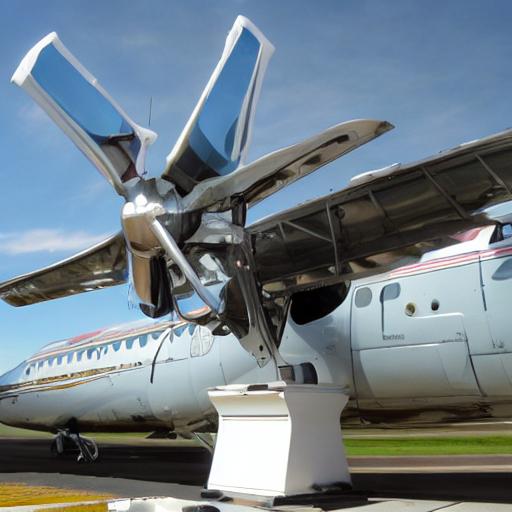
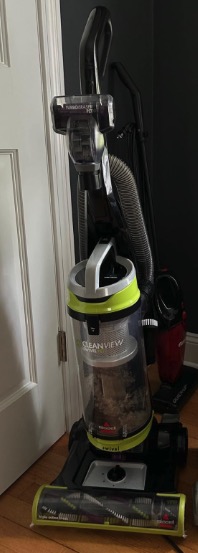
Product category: items_vacuum
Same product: no